Cyprus Police Aviation Unit

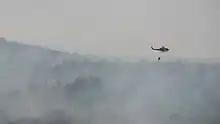
Cypriot Police Bell 412EP participating in fire fighting efforts in Israel, during the 2010 Mount Carmel forest fire

In November 2012 the Britten-Norman Islander was sold for 75,000 euros along with its spare parts for another 75,000 euros although a Police report was suggesting that the plane should be repaired for 250,000 euros.